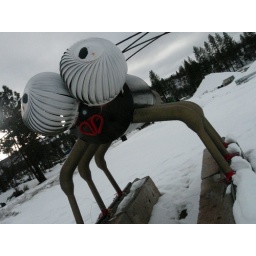
An equipment company has these animal sculptures An equipment company has these animal sculptures by the highway near Cassel, CA.